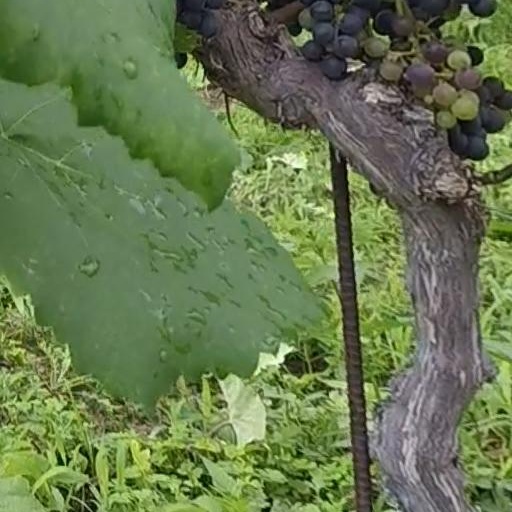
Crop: grape